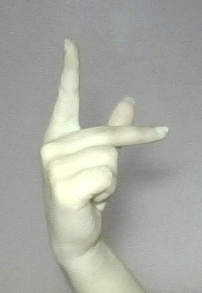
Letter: dha